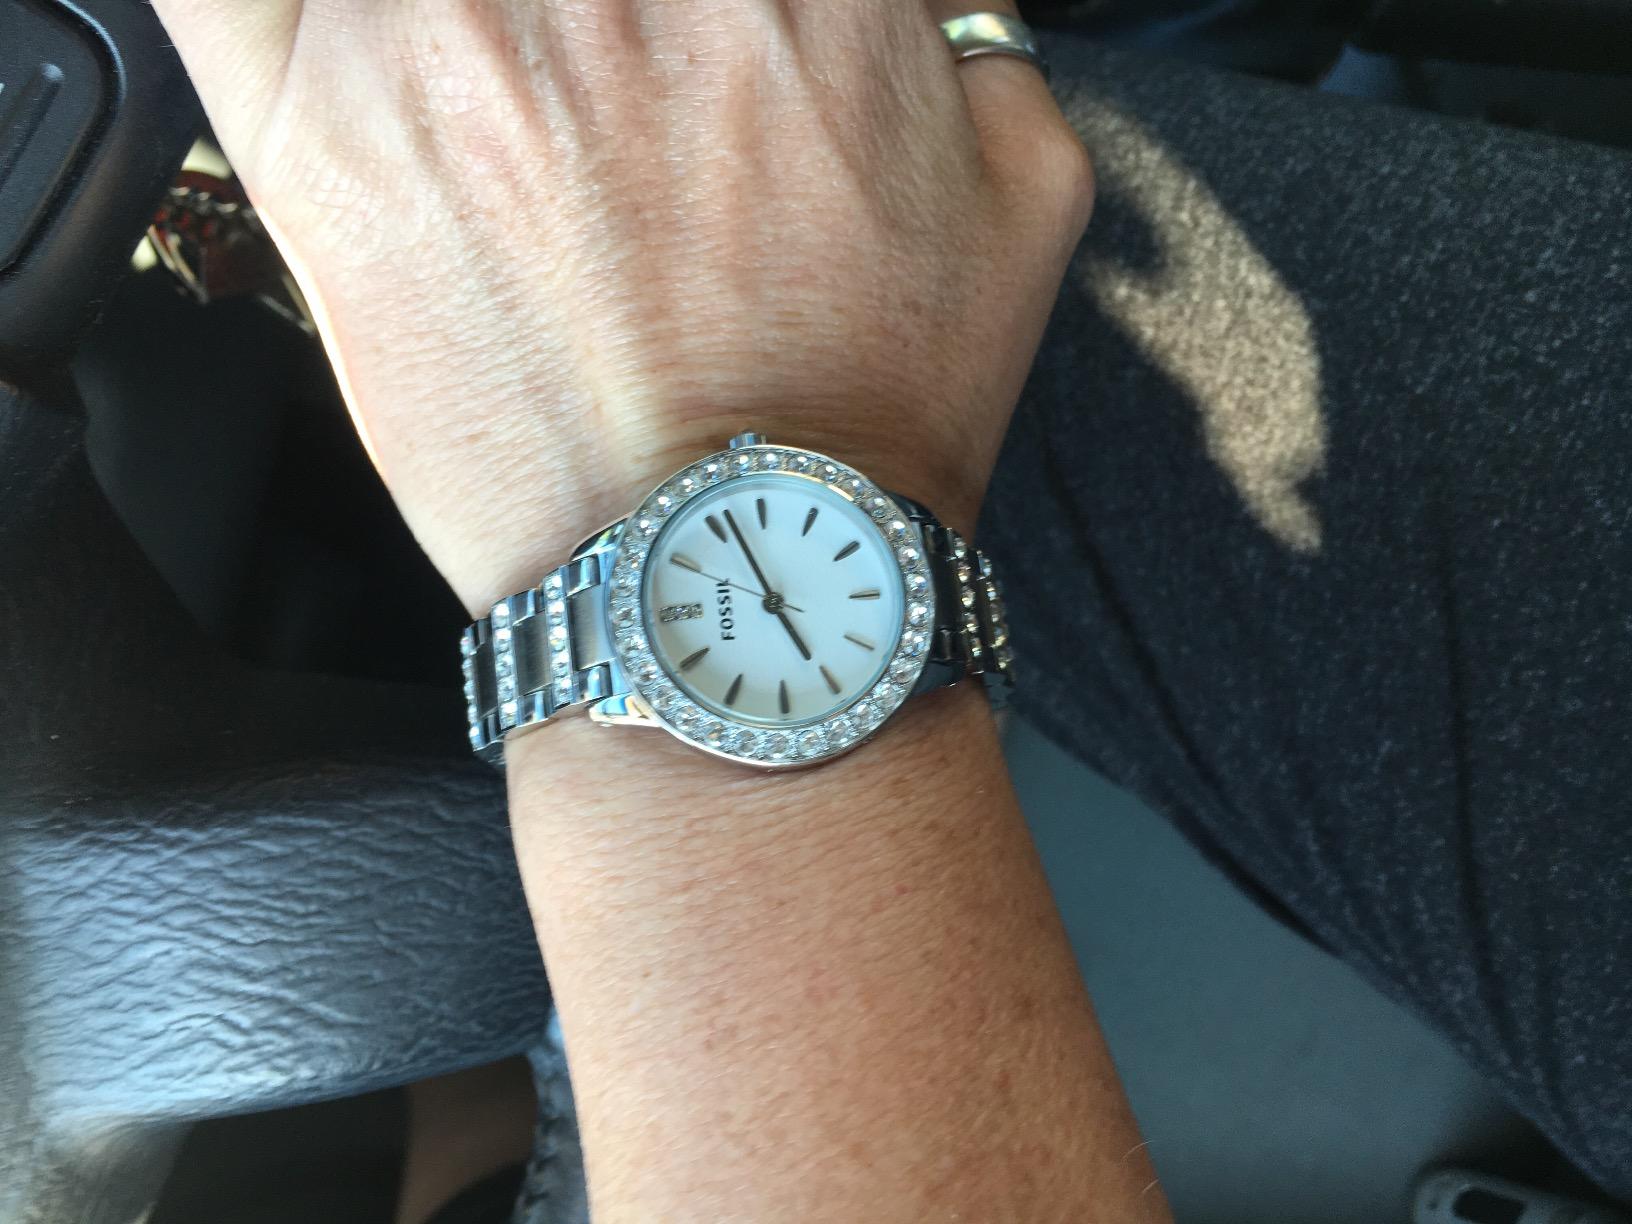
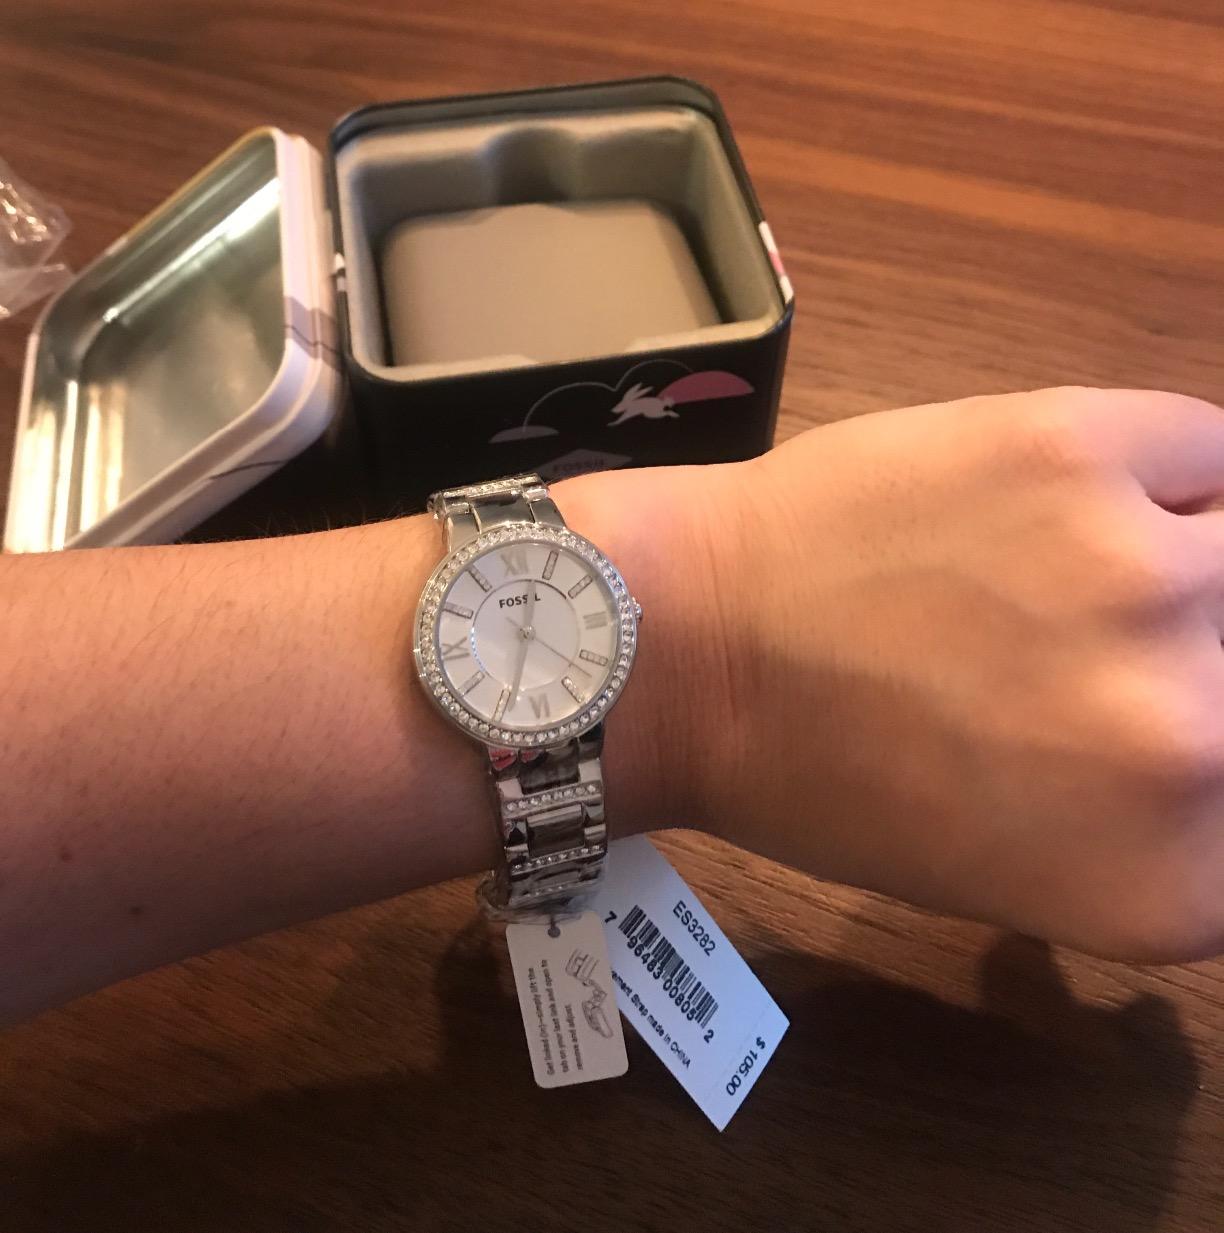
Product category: accessories_watch
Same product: no